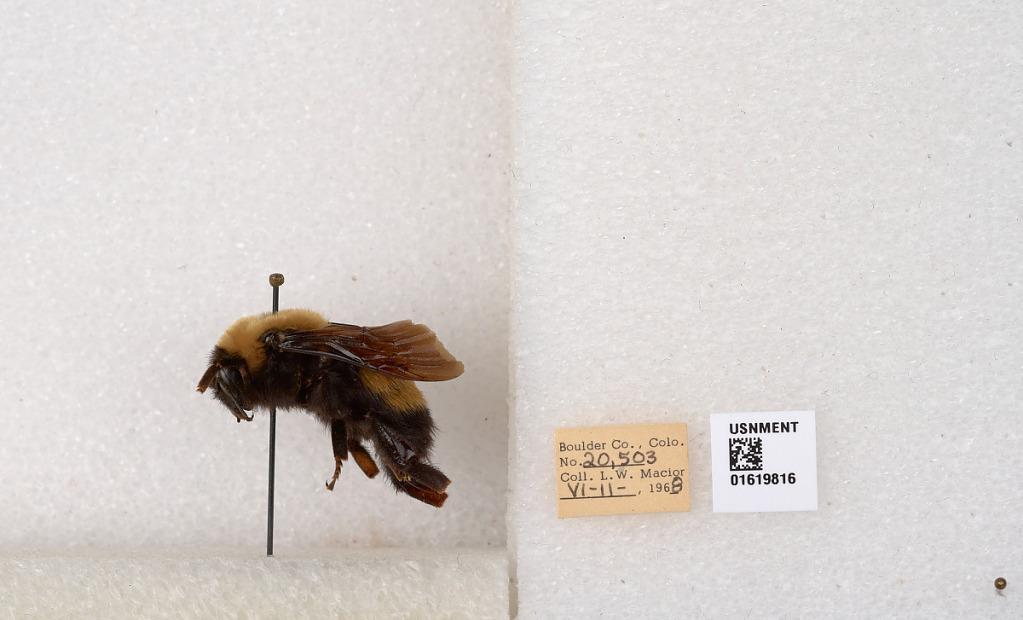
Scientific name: Bombus (Bombus) nevadensis Cresson